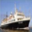
Label: ship